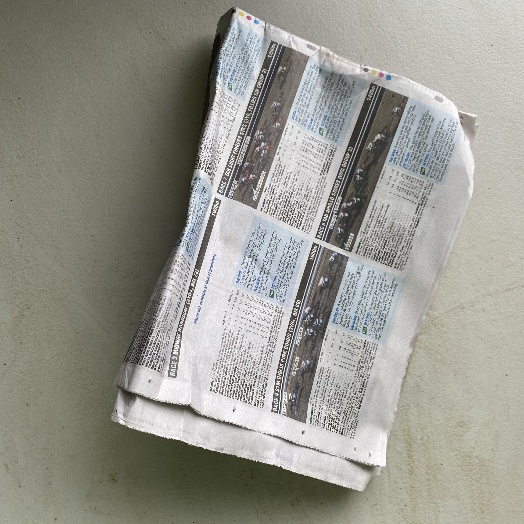
Label: Paper